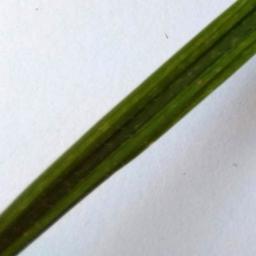
Label: Rice___Healthy